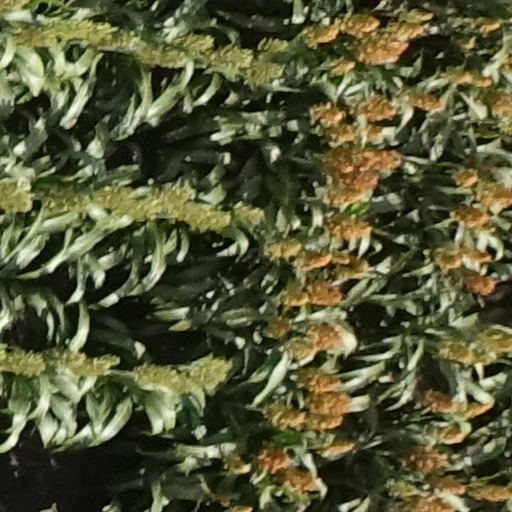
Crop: sorghum